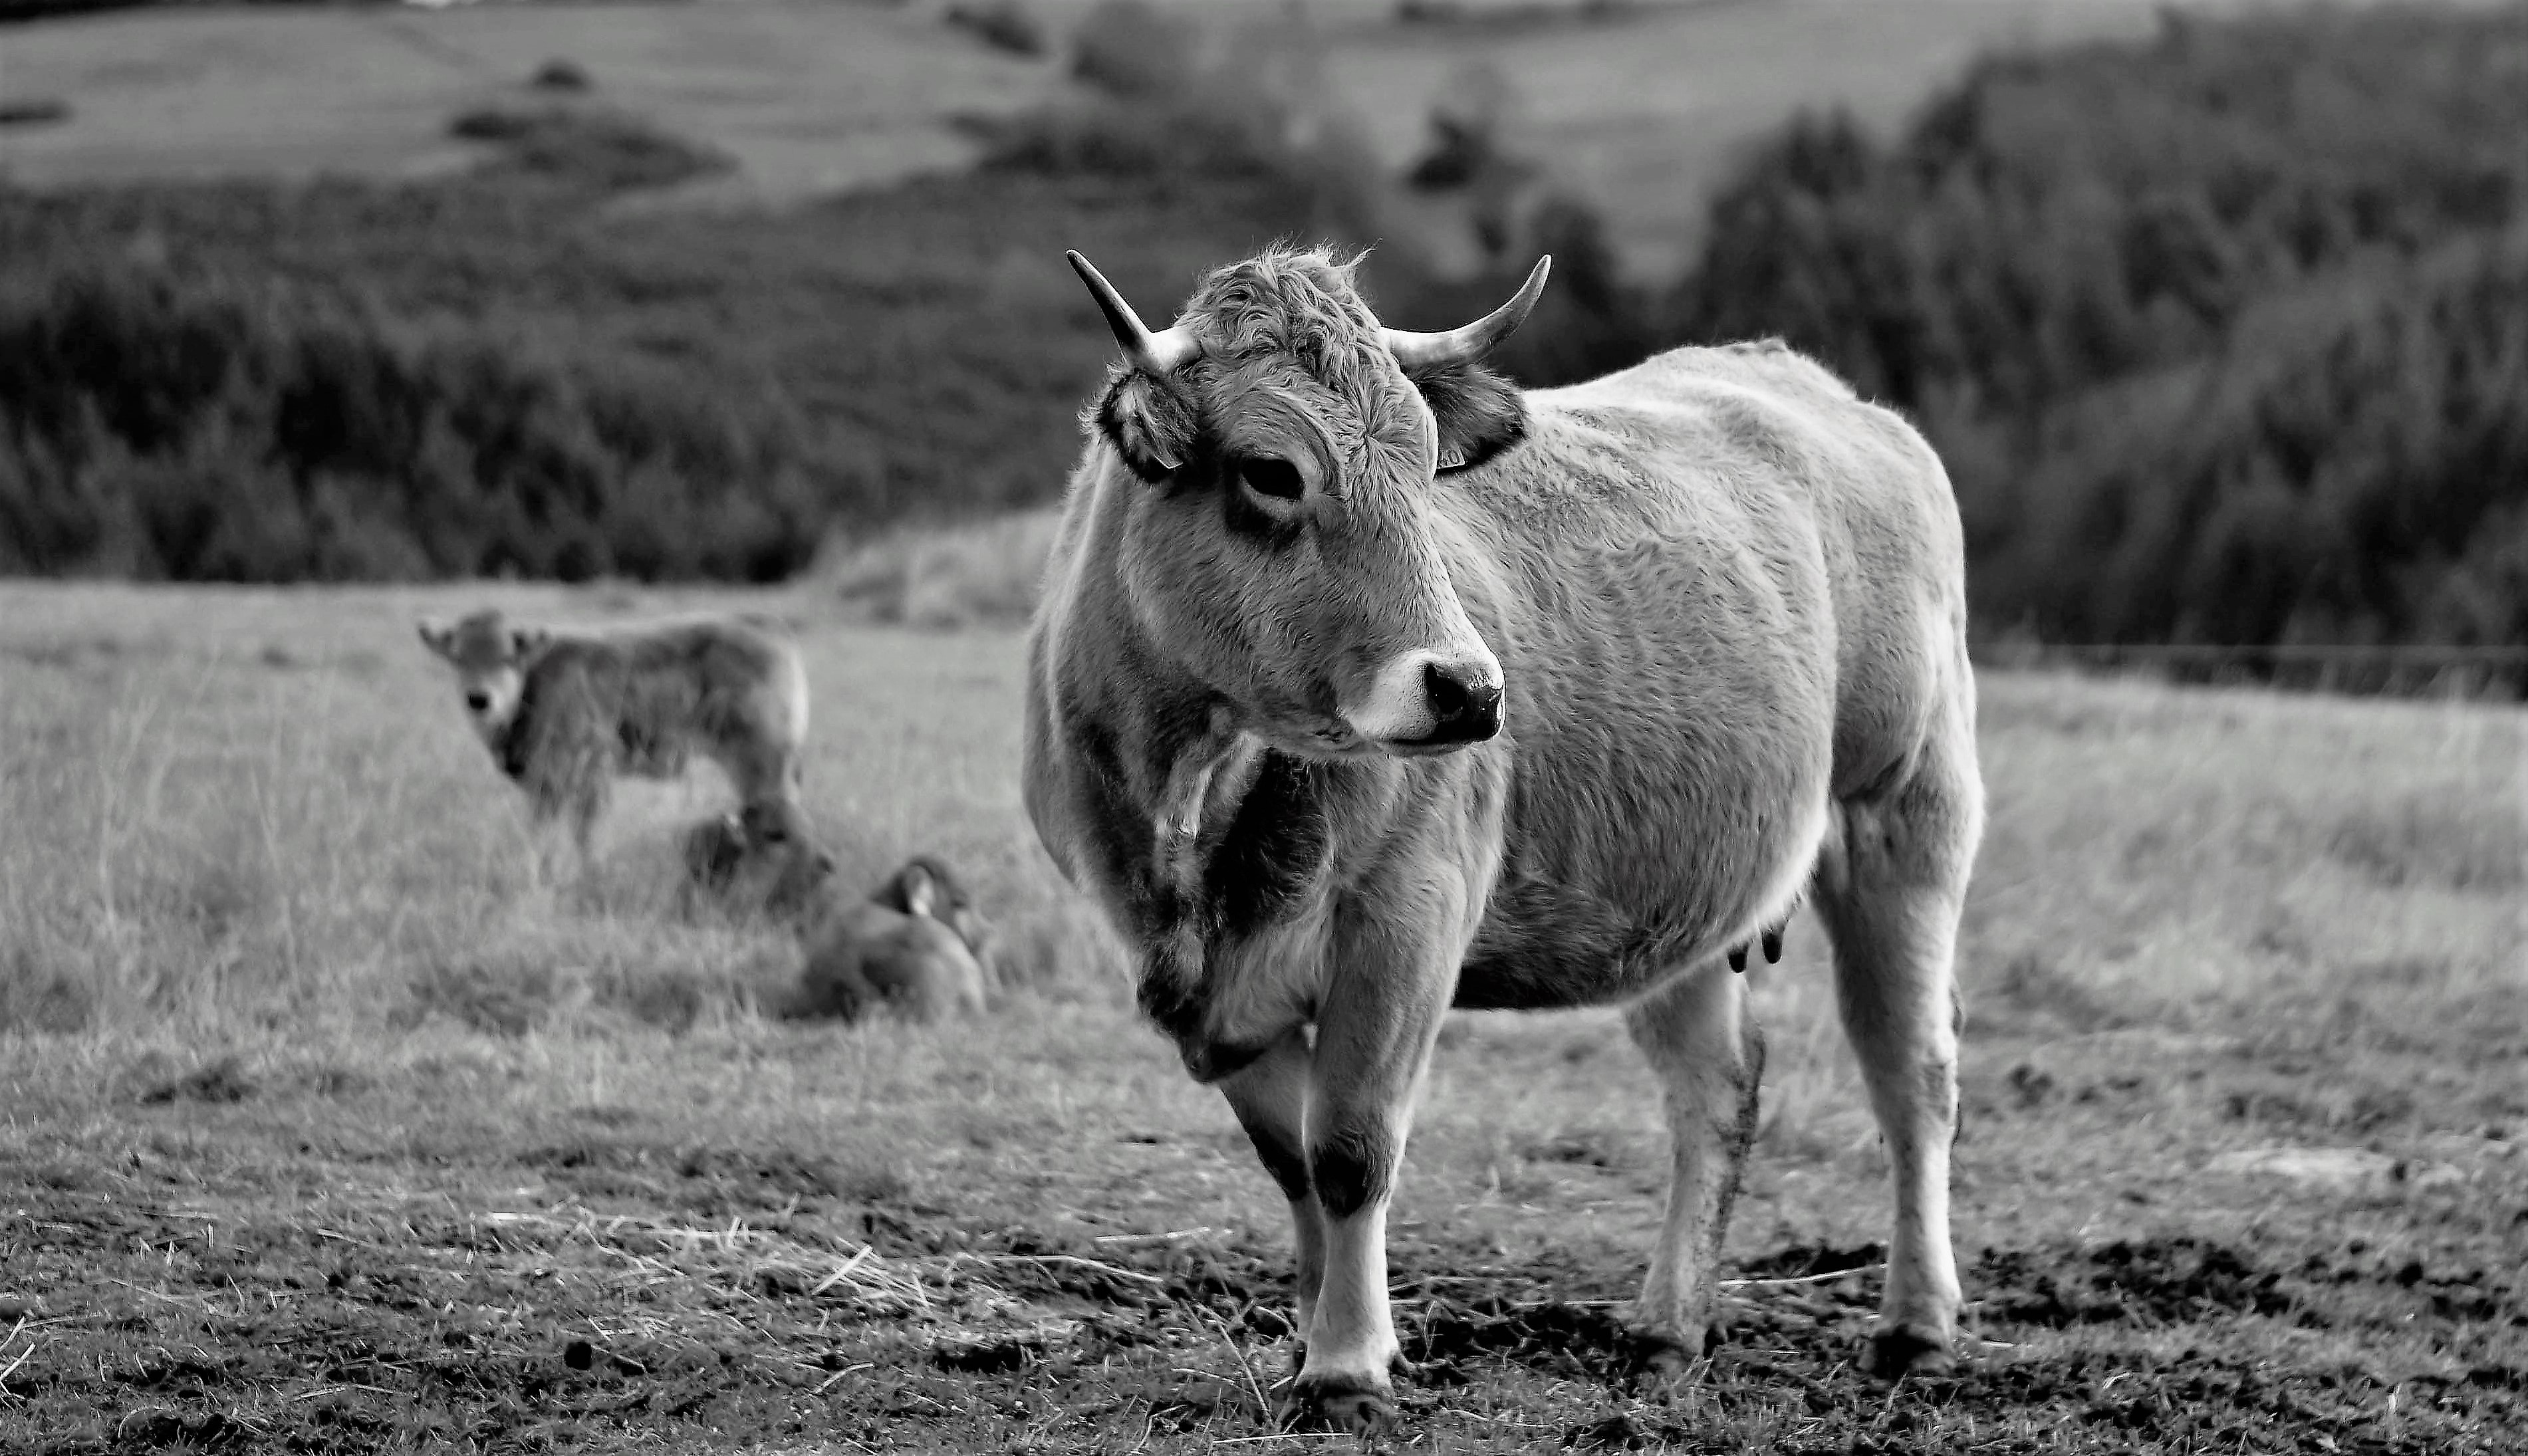
nature, grass, black and white, white, farm, photography, animal, wildlife, cow, cattle, pasture, horse, mammal, monochrome, fauna, animals, nb, rural area, closed nature, monochrome photography, cattle like mammal, horse like mammal